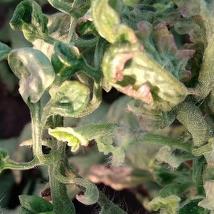
Crop: Tomato
Condition: virosis-d